Eliza Brightwen

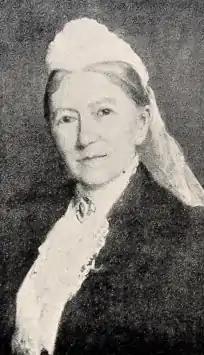

Eliza Brightwen née Elder (30 October 1830 – 5 May 1906) was a Scottish naturalist and author. She was self-taught, and many of her observations were made in the grounds of "The Grove" in Stanmore, the estate she shared with her husband outside of London, and where she then lived as a widow after his death. She was described in 1912, as "one of the most popular naturalists of her day".